Sterling Morrison

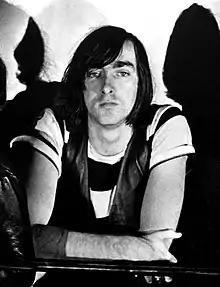
Morrison in 1966

Holmes Sterling Morrison Jr. (August 29, 1942 – August 30, 1995) was an American guitarist, best known as one of the founding members of the rock band the Velvet Underground, usually playing electric guitar, occasionally bass guitar, and singing backing vocals.